Black Ribbon Day

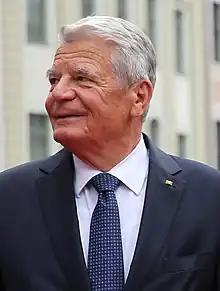
Joachim Gauck, the President of Germany from 2012 to 2017, proposed the remembrance day together with Václav Havel

From the onset, Black Ribbon Day was attacked by the Soviet government in the 1980s. The Soviet Union continued to deny the events of 23 August 1939 and the secret protocol of the Molotov–Ribbentrop Pact. During Putinism, Russia has engaged in disinformation campaigns that included the denial or downplaying of Soviet crimes such as The Holodomor, deportations, the Gulag concentration camp system, massacres or war rape, attempts to deny or justify the Molotov–Ribbentrop Pact and Soviet wars of aggression against Poland, the Baltic states, Finland and other countries, and attempts to promote "a Soviet-era approach to World War II". State-controlled Russian media refer to Soviet crimes as a "Western myth", while in Russian history textbooks, Soviet atrocities are either altered to portray the Soviets positively or omitted entirely. As a result, Western commentators have widely accused Russia of historical negationism. Vladimir Putin's government has vehemently attacked Black Ribbon Day, and the Russian government delegation walked out when the OSCE adopted the Vilnius Declaration in support of the remembrance day. In 2019 the European Parliament adopted its resolution titled "Importance of European remembrance for the future of Europe", that accused "the current Russian leadership [of distorting] historical facts and [whitewashing] crimes committed by the Soviet totalitarian regime", which the resolution described as an "information war waged against democratic Europe;" the resolution highlighted the importance of the European Day of Remembrance for the Victims of Stalinism and Nazism.